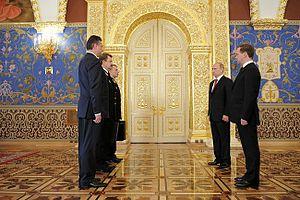
Cheget est une « mallette nucléaire » qui fait partie du système automatique de commandement et de contrôle des forces nucléaires stratégiques de la Russie nommé Kazbek.